Costea Bucioc

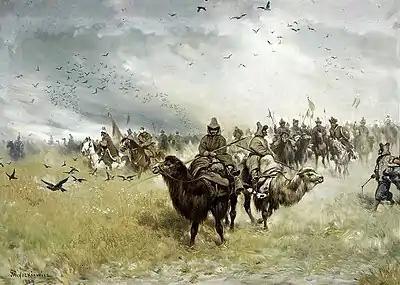
Budjak Tatars fighting for the Ottoman Army, ahead of the battle at Țuțora. Gouache painting by Józef Ryszkiewicz, 1909

Bucioc had switched his loyalties toward Radu Mihnea, the Ottoman-appointed Prince, and was thus able to return to Moldavia. On August 15, 1616, Bucioc was appointed great "Vornic" of the Lower Country. He maintained this office to October 13, but was reinstated on May 12, 1617, though he was probably moved to the Upper Country (or Bukovina). His Deleni estate was briefly confiscated by princely command. Radu Mihnea eventually reinstated Bucioc as owner, with a writ in which he apologized for having believed the testimonies of "mendacious men". According to historian Daniel Botezatu, the document may show that Radu Mihnea intended to warn his subordinate about what would happen should he switch sides again.